1967 Major League Baseball season

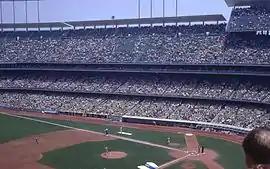
Dodgers vs. Reds at Dodger Stadium, June 1967

NBC was the exclusive national TV broadcaster of MLB, airing the weekend "Game of the Week", the All-Star Game, and the World Series.